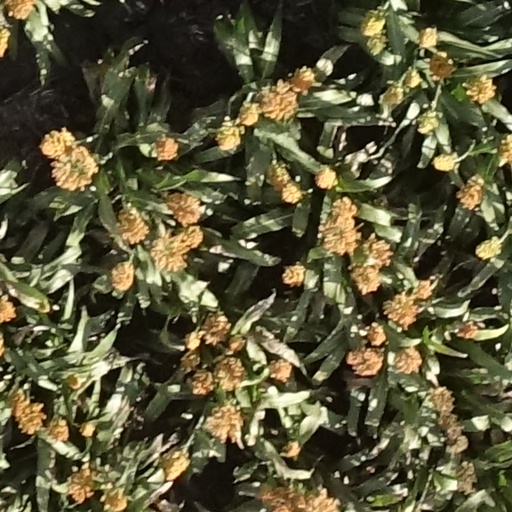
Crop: sorghum